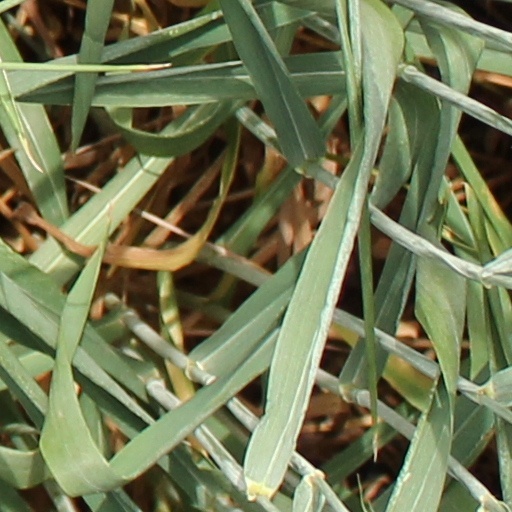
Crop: wheat